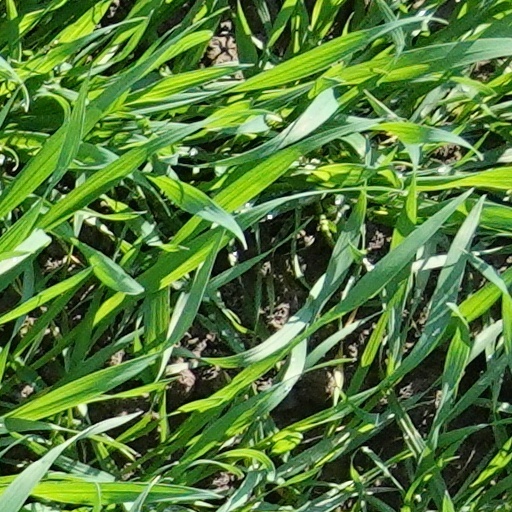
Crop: wheat